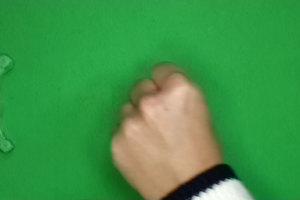
Label: rock